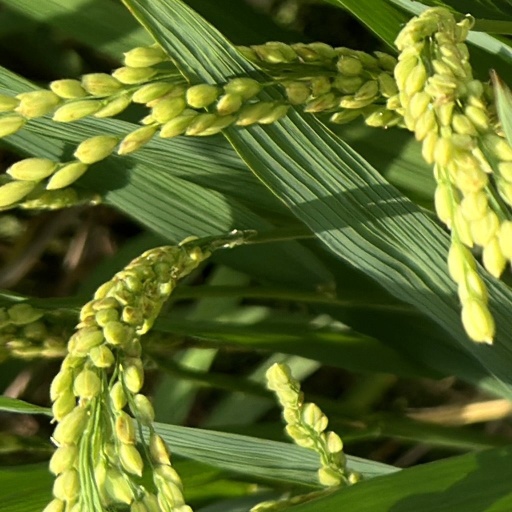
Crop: rice